First homosexual movement

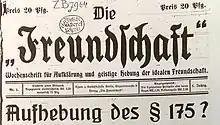
Heading of the first issue of "Die Freundschaft", 1919, calling for the abolition of Paragraph 175

After the revolution, the Weimar Republic was founded with one of the most modern and progressive constitutions in the world. Traditional values seemed to have lost their hold on society during the era of revolutionary change. Many homosexuals believed that they too would be able to enjoy greater freedom as a result of the war and the revolution, and made bolder claims to public space. There was a shift from science to human rights and citizenship in the discourse of the homosexual movement. The magazine "Die Freundschaft" was launched a year after the revolution and was the first homosexual publication to sell in kiosks to a mass audience. Its editor proclaimed, "The hour of liberation is now or never, for us... We, the ostracized, persecuted, and misjudged, are set aglow by a new age of equal respect and equality."